Hume House

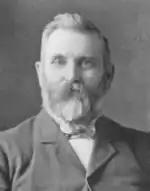
Thomas Hume

Thomas Hume (1848-1920) arrived in Muskegon from Ireland in 1870. In 1872, he joined Charles Hackley's lumber firm as a bookkeeper. In 1881 Charles Hackley and Thomas Hume became partners in the very successful lumbering firm of Hackley and Hume. As the lumber business declined, both Hackley and Hume diversified into other manufacturing and financial interests.